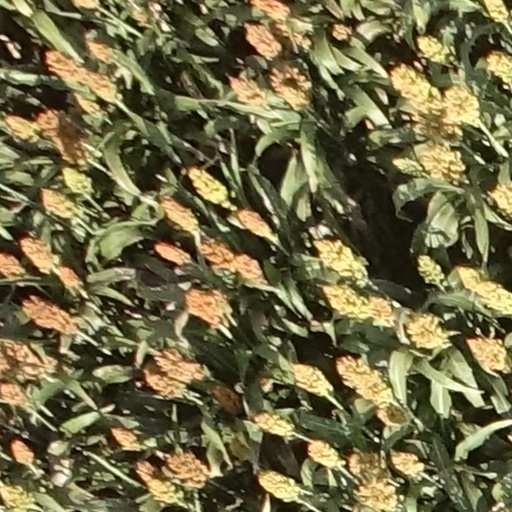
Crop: sorghum